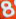
Number: 8